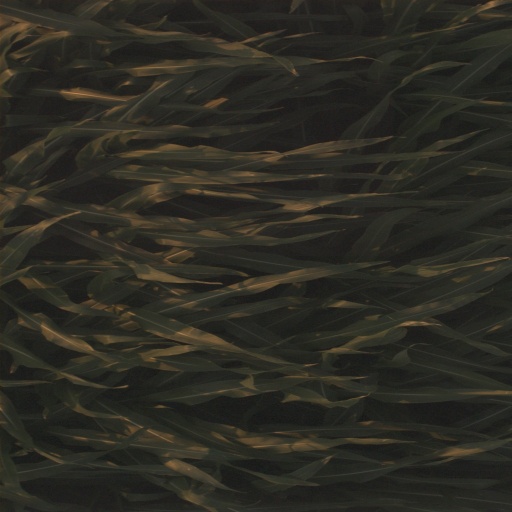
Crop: sorghum